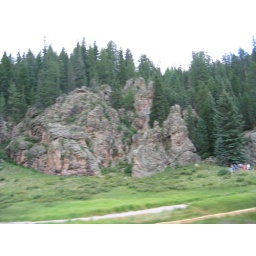
Weird rock formations in Sante Fe national forest -- from the volcanic explosions, no doubt.